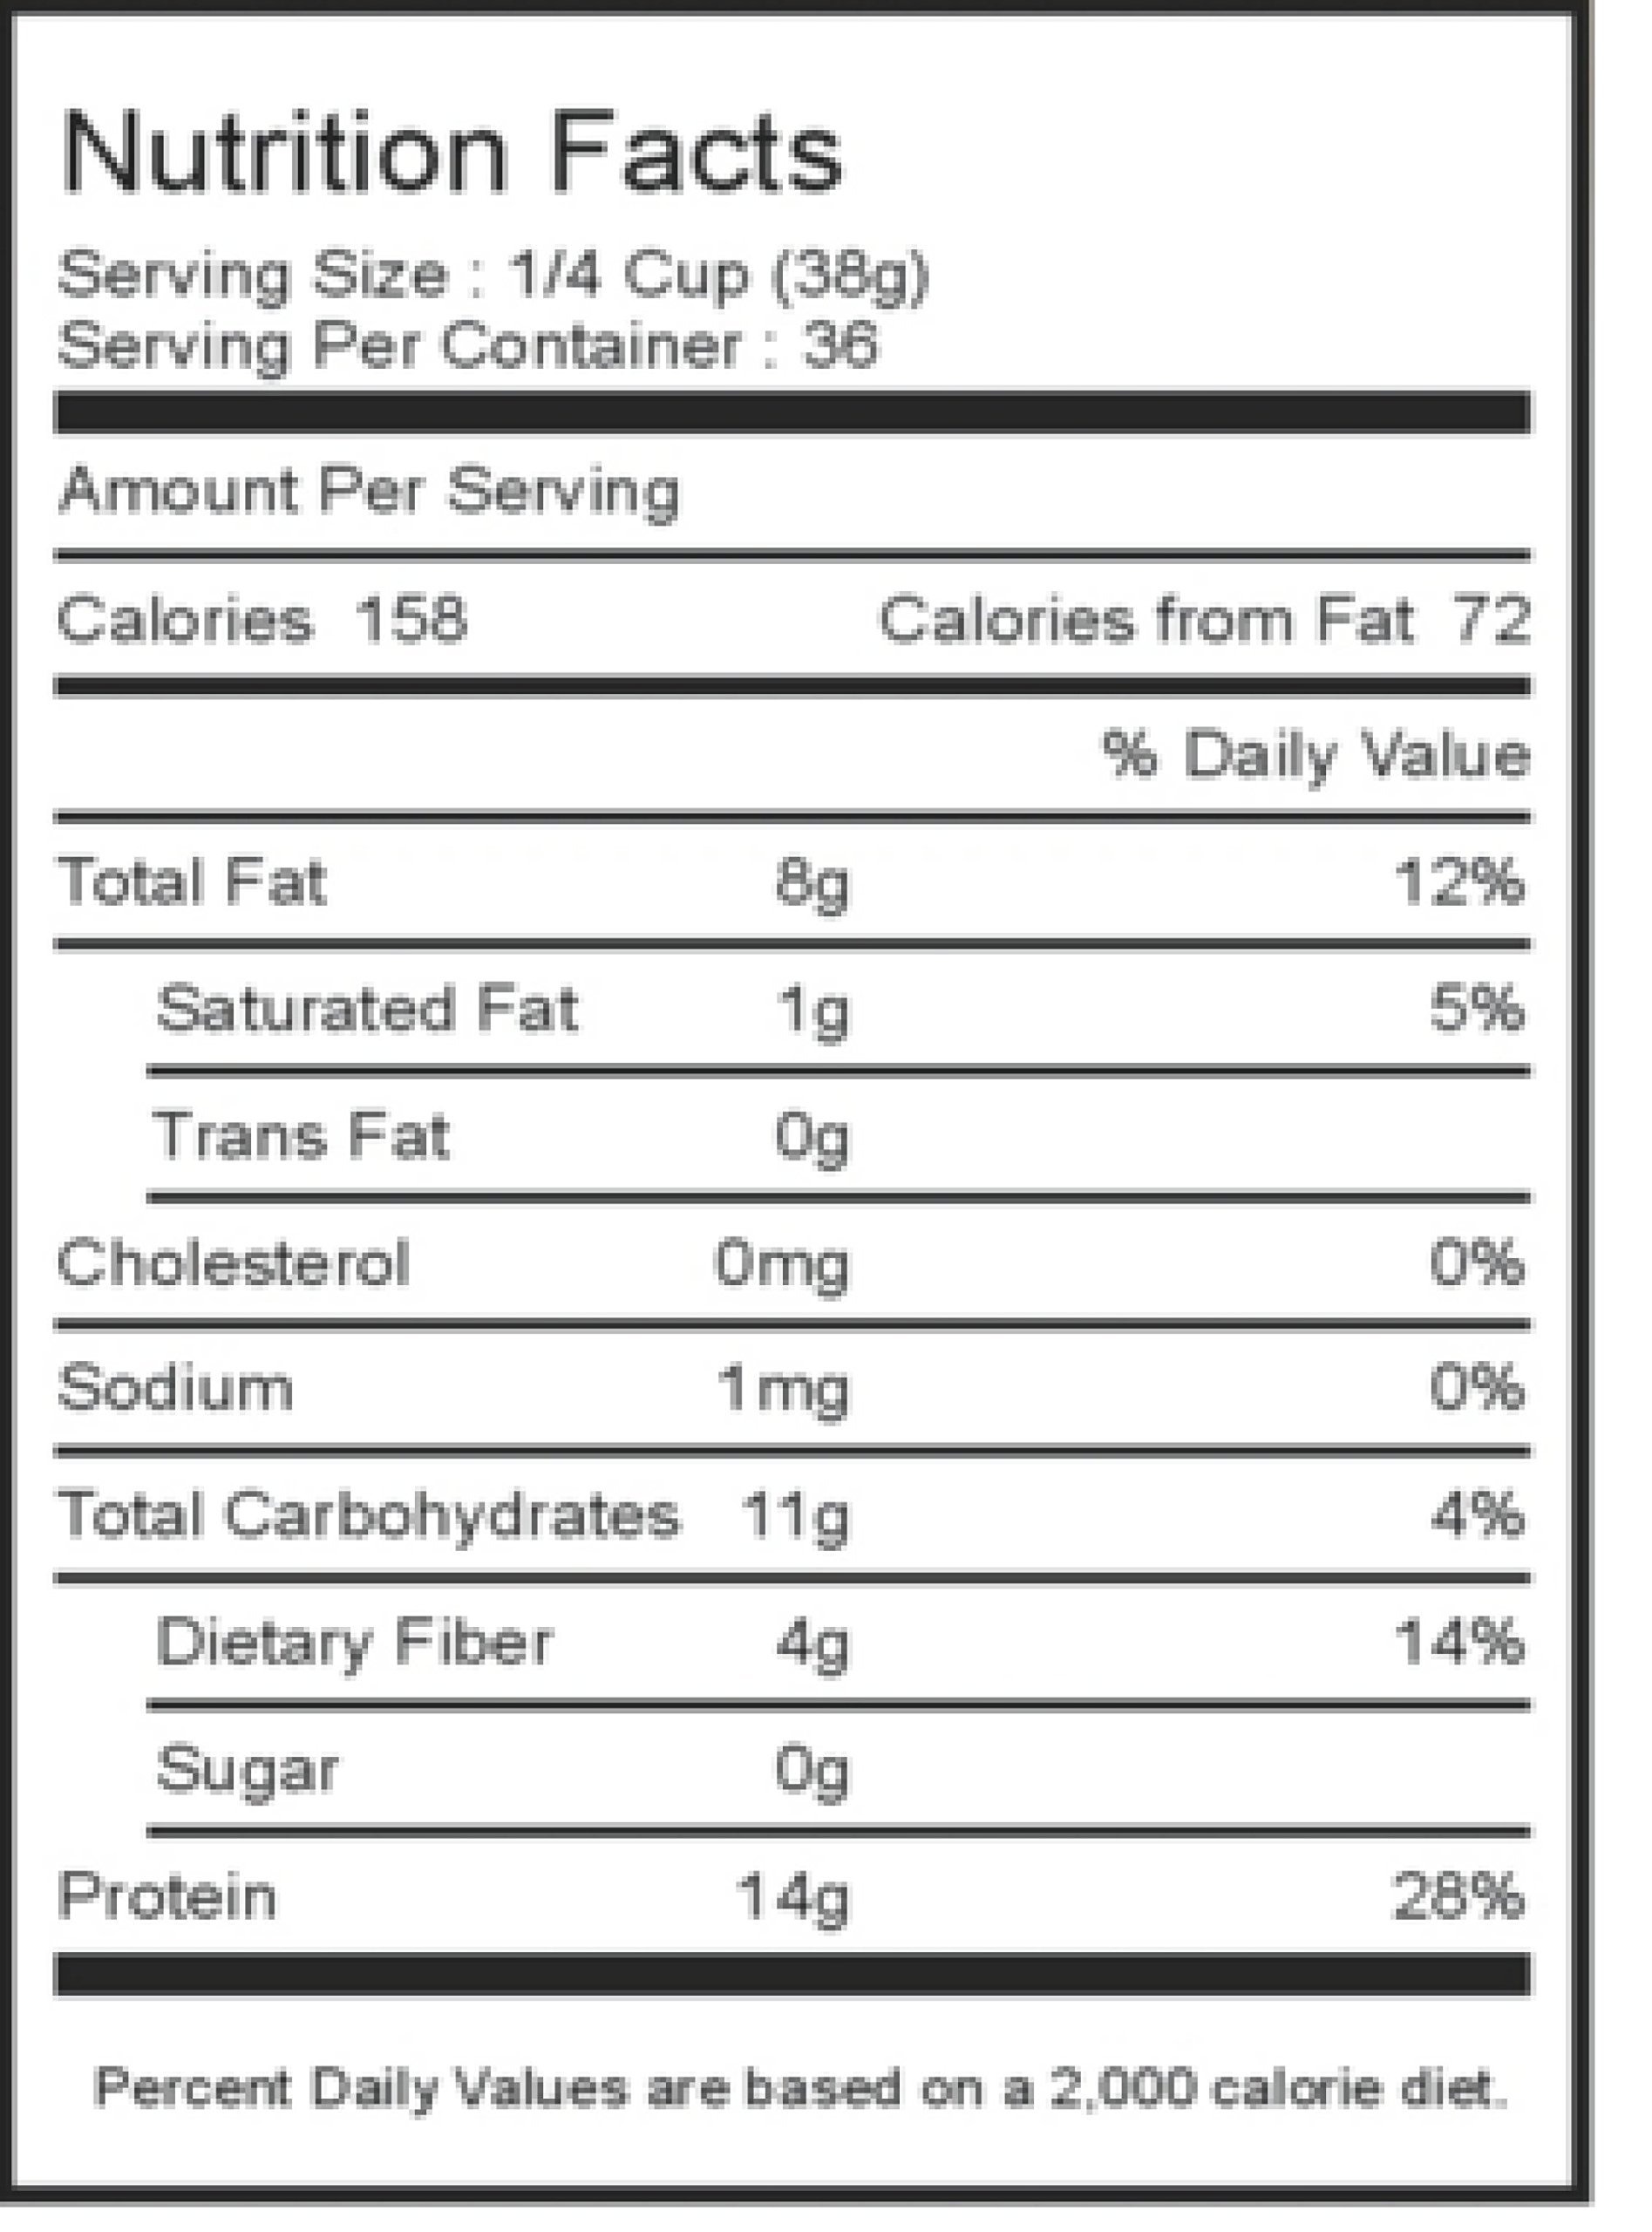
Item Name: McCabe Organic Soybeans -GMO-Free | USDA and CCOF Organic Certified | Product of USA | 3 Lbs (48 oz)
Bullet Point 1: Premium Quality Organic Soybeans: Our soybeans are of the highest quality, carefully selected to provide you with a premium organic product. We prioritize quality to ensure that you receive the best soybeans for a wholesome and nutritious diet.
Bullet Point 2: Organic Beans: Packed with protein, fiber, folic acid, potassium, and magnesium, these nutrient-dense legumes are a wholesome addition to your diet, promoting overall health and well-being while being naturally low in fat, sodium, and cholesterol.
Bullet Point 3: Quality Assurance: Our organic soya bean is meticulously managed and controlled under the strict standards of USDA and CCOF Organic Certified. This certification ensures that our product meets the highest quality and organic integrity, providing you with a beverage you can trust.
Bullet Point 4: Instruction to used: To use organic soya beans, start by soaking them to soften. Then, cook the beans until they reach a tender texture. Once cooked, you can incorporate them into a variety of dishes, such as salads, stir-fries, soups, or even make homemade soya milk. Explore the versatility of organic soya beans and enjoy their nutritional benefits in your everyday cooking.
Bullet Point 5: Our Story: McCabe Organic takes pride in offering a wide range of premium organic products,all sourced from Southern California. Committed to quality management, we adhere to the rigorous standards of USDA and CCOF Organic certifications. Our journey is rooted in a passion for promoting organic choices and supporting a healthier lifestyle for our valued customers.
Product Description: McCabe Organic Soy Bean, 3 lb (48 oz) <br/> <br/> McCabe is a natural food company offering whole grains, beans, flours, sesame seed products, and teas. <br/> <br/> Our mission is to make healthy, pure, nutrient-rich foods and products available to all and inspire people to eat better.
Value: 48.0
Unit: Ounce

Price: 25.99